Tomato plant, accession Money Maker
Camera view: tilt-top (135 deg); turntable rotation: 90 degrees
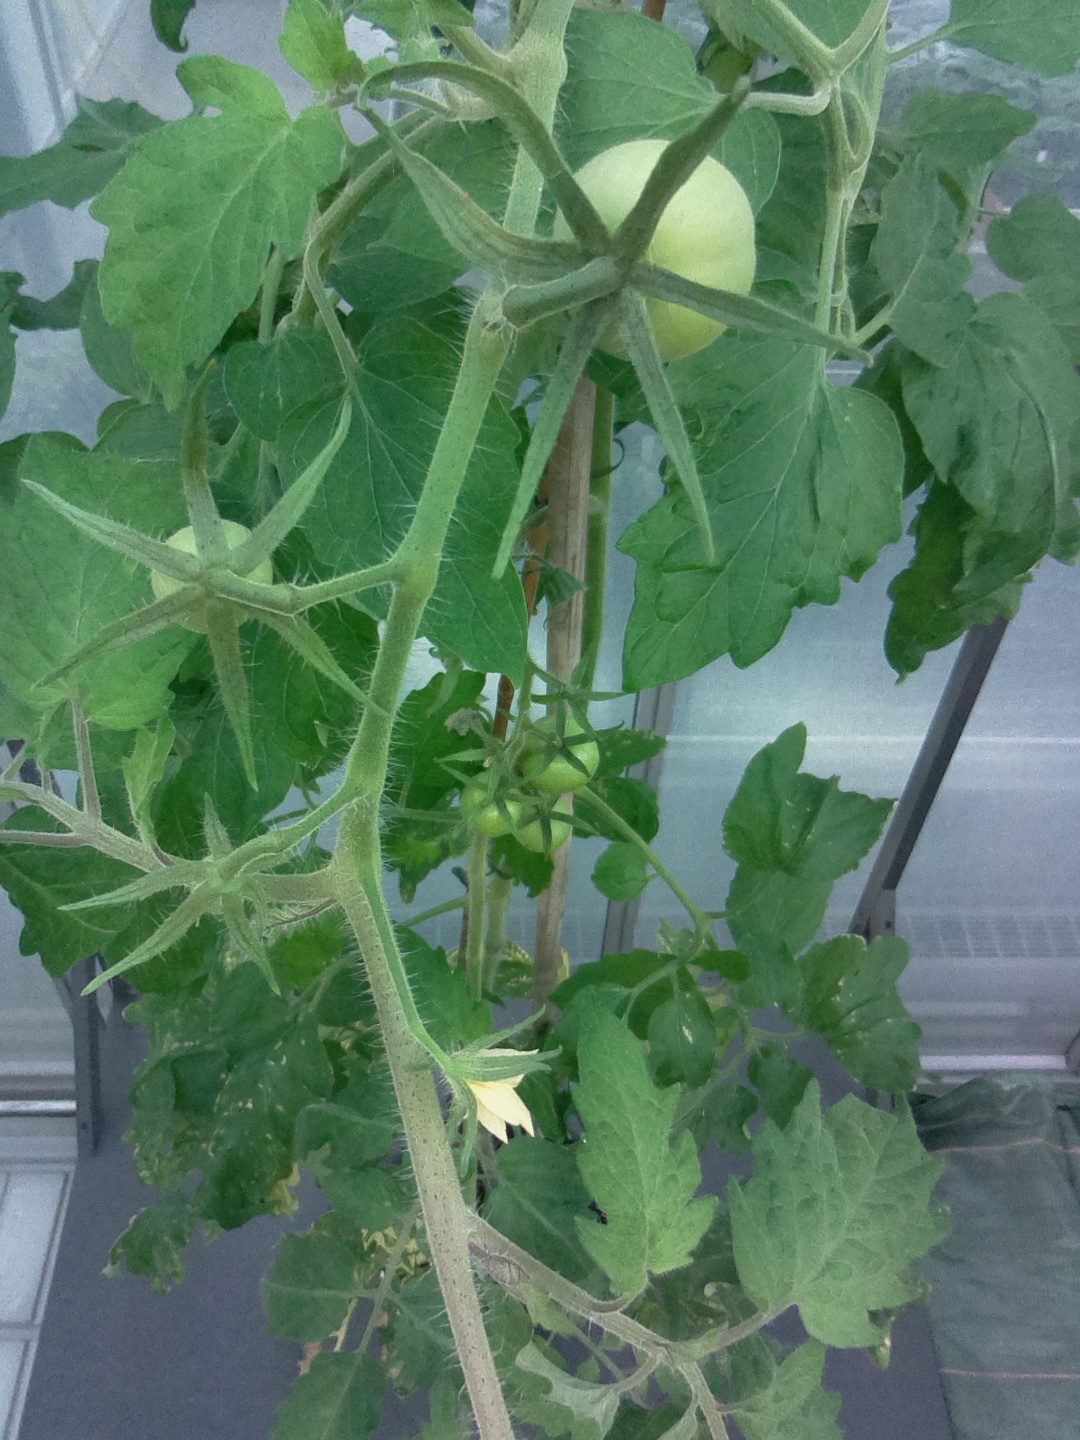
BBCH growth stage 71: 10%-20% of final fruit size